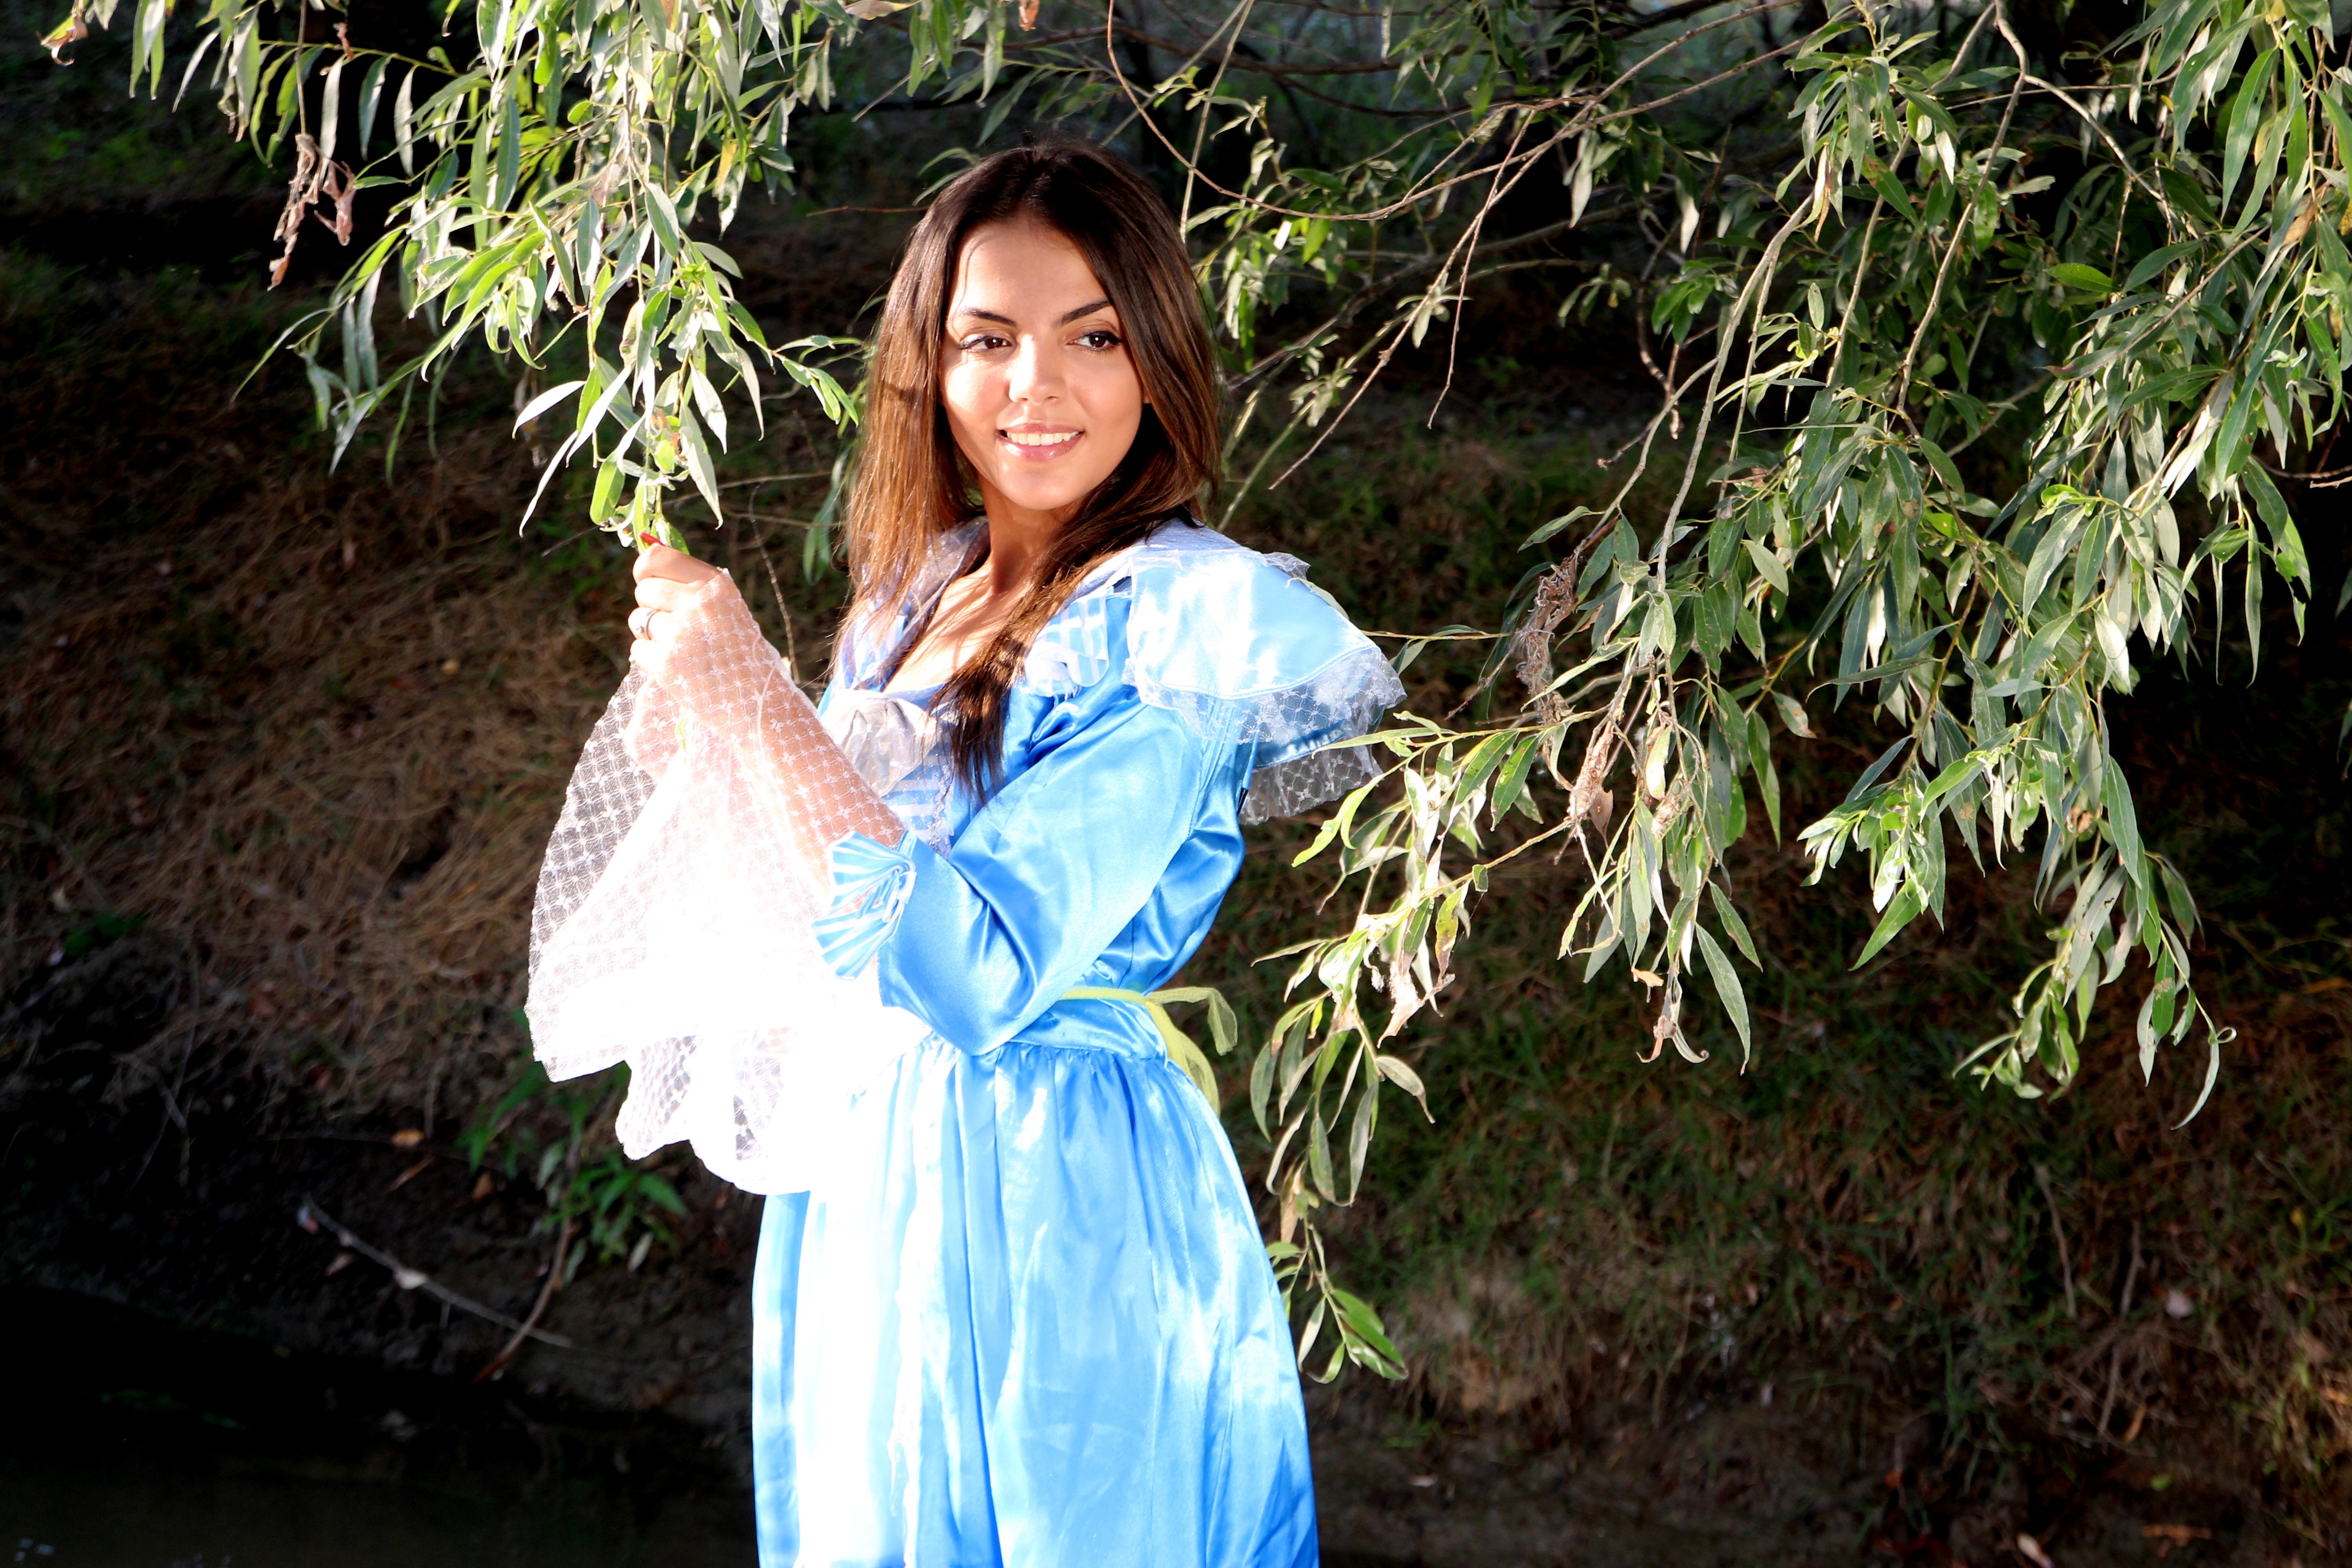
nature, forest, girl, flower, spring, blue, clothing, willow, dress, beauty, princess, photo shoot